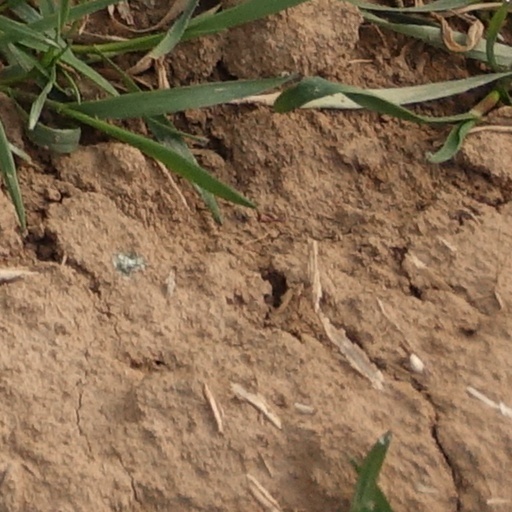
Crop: wheat